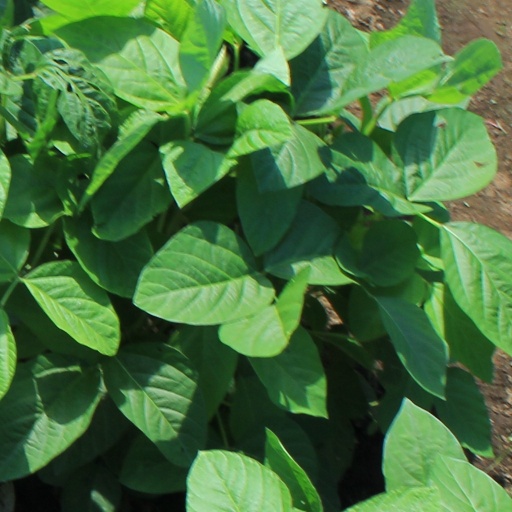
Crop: soybean